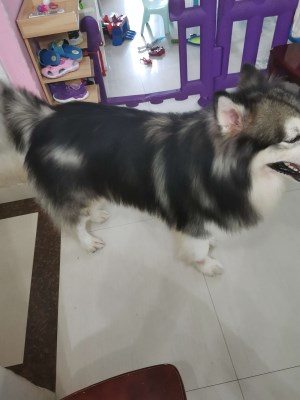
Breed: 1324-n000004-malamute